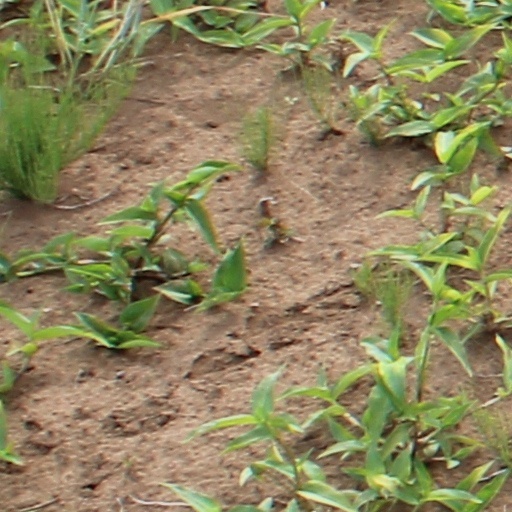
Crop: wheat